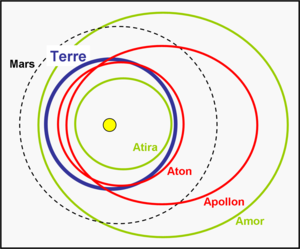
Le Soleil est représenté en jaune. L'orbite de la Terre est en bleu. Les orbites rouges correspondent aux orbites des ""géocroiseurs stricts"" (1862) Apollon (croiseur extérieur) et (2062) Aton (croiseur intérieur). Les orbites vertes correspondent aux orbites des ""géofrôleurs"" (1221) Amor (frôleur extérieur) et (163693) Atira (frôleur intérieur). L'orbite de Mars est représentée en pointillés. Les orbites sont à l'échelle (demi-grand axes et excentricités).Attention
Un astéroïde est une planète mineure composé de roches, de métaux et de glaces, et dont les dimensions varient de l'ordre du mètre à plusieurs centaines de kilomètres. L'appellation « en forme d'étoile » vient de l'aspect irrégulier des astéroïdes au télescope, différent du disque parfait des planètes, lors des premières observations astronomiques.
Pour information.
NEO Surveillance Mission ou NEOSM est une mission spatiale de l'agence spatiale américaine, la NASA, dont l'objectif est d'effectuer un inventaire des objets géocroiseurs susceptibles de menacer la Terre. La mission, décidée le 23 septembre 2019, doit être lancée vers 2025. Pour remplir ses objectifs, l'engin spatial utilise un télescope infrarouge de 50 centimètres d'ouverture. Les observations seront effectuées depuis le point de Lagrange L₁ du système Terre-Soleil.
Un objet géocroiseur est un astéroïde ou une comète du système solaire que son orbite autour du Soleil amène à faible distance de l'orbite terrestre, et donc potentiellement à proximité de la Terre. Compte tenu de leur masse et de leur vitesse, les objets géocroiseurs peuvent entrainer une catastrophe humaine majeure éventuellement planétaire même si la probabilité d'un tel impact est extrêmement faible.